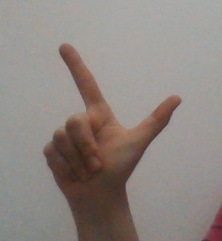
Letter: laam